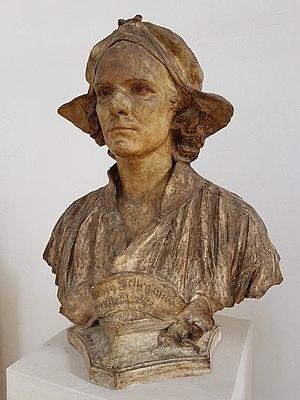
Buste du peintre Jehan Bellegambe, sculpté par Édouard Houssin (1847-1919). Plâtre patine bronze. Don de l'auteur en 1896. Musée de la Chartreuse (Douai), inv. 1998.
Jehan Bellegambe ou Jean Bellegambe est un peintre flamand surnommé le Maître des couleurs pour la transparence et le jeu de ses couleurs.